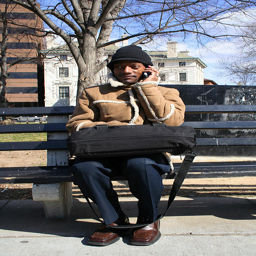
A man is sitting on a park bench speaking on his cellphone.
A man sitting on a bench talking on a cellular phone.
A person sitting on a bench talking on their cellphone.
A young man sitting on a bench holding a cell phone to his ear
a person sitting on a bench talking on a cell phone